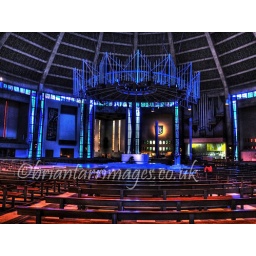
When the sun shines the colour inside the cathedral is stunning, caused by the stained glass tower in the roof.